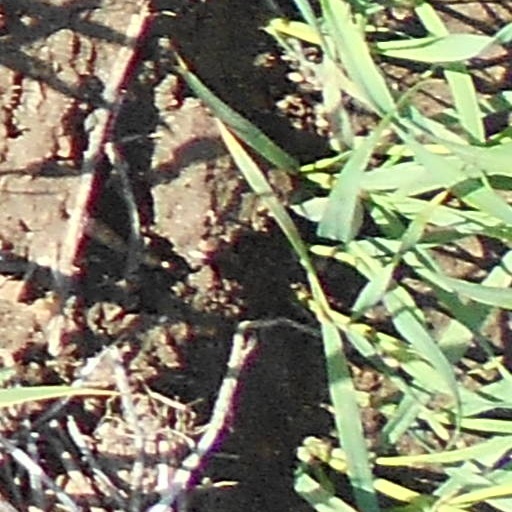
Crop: wheat